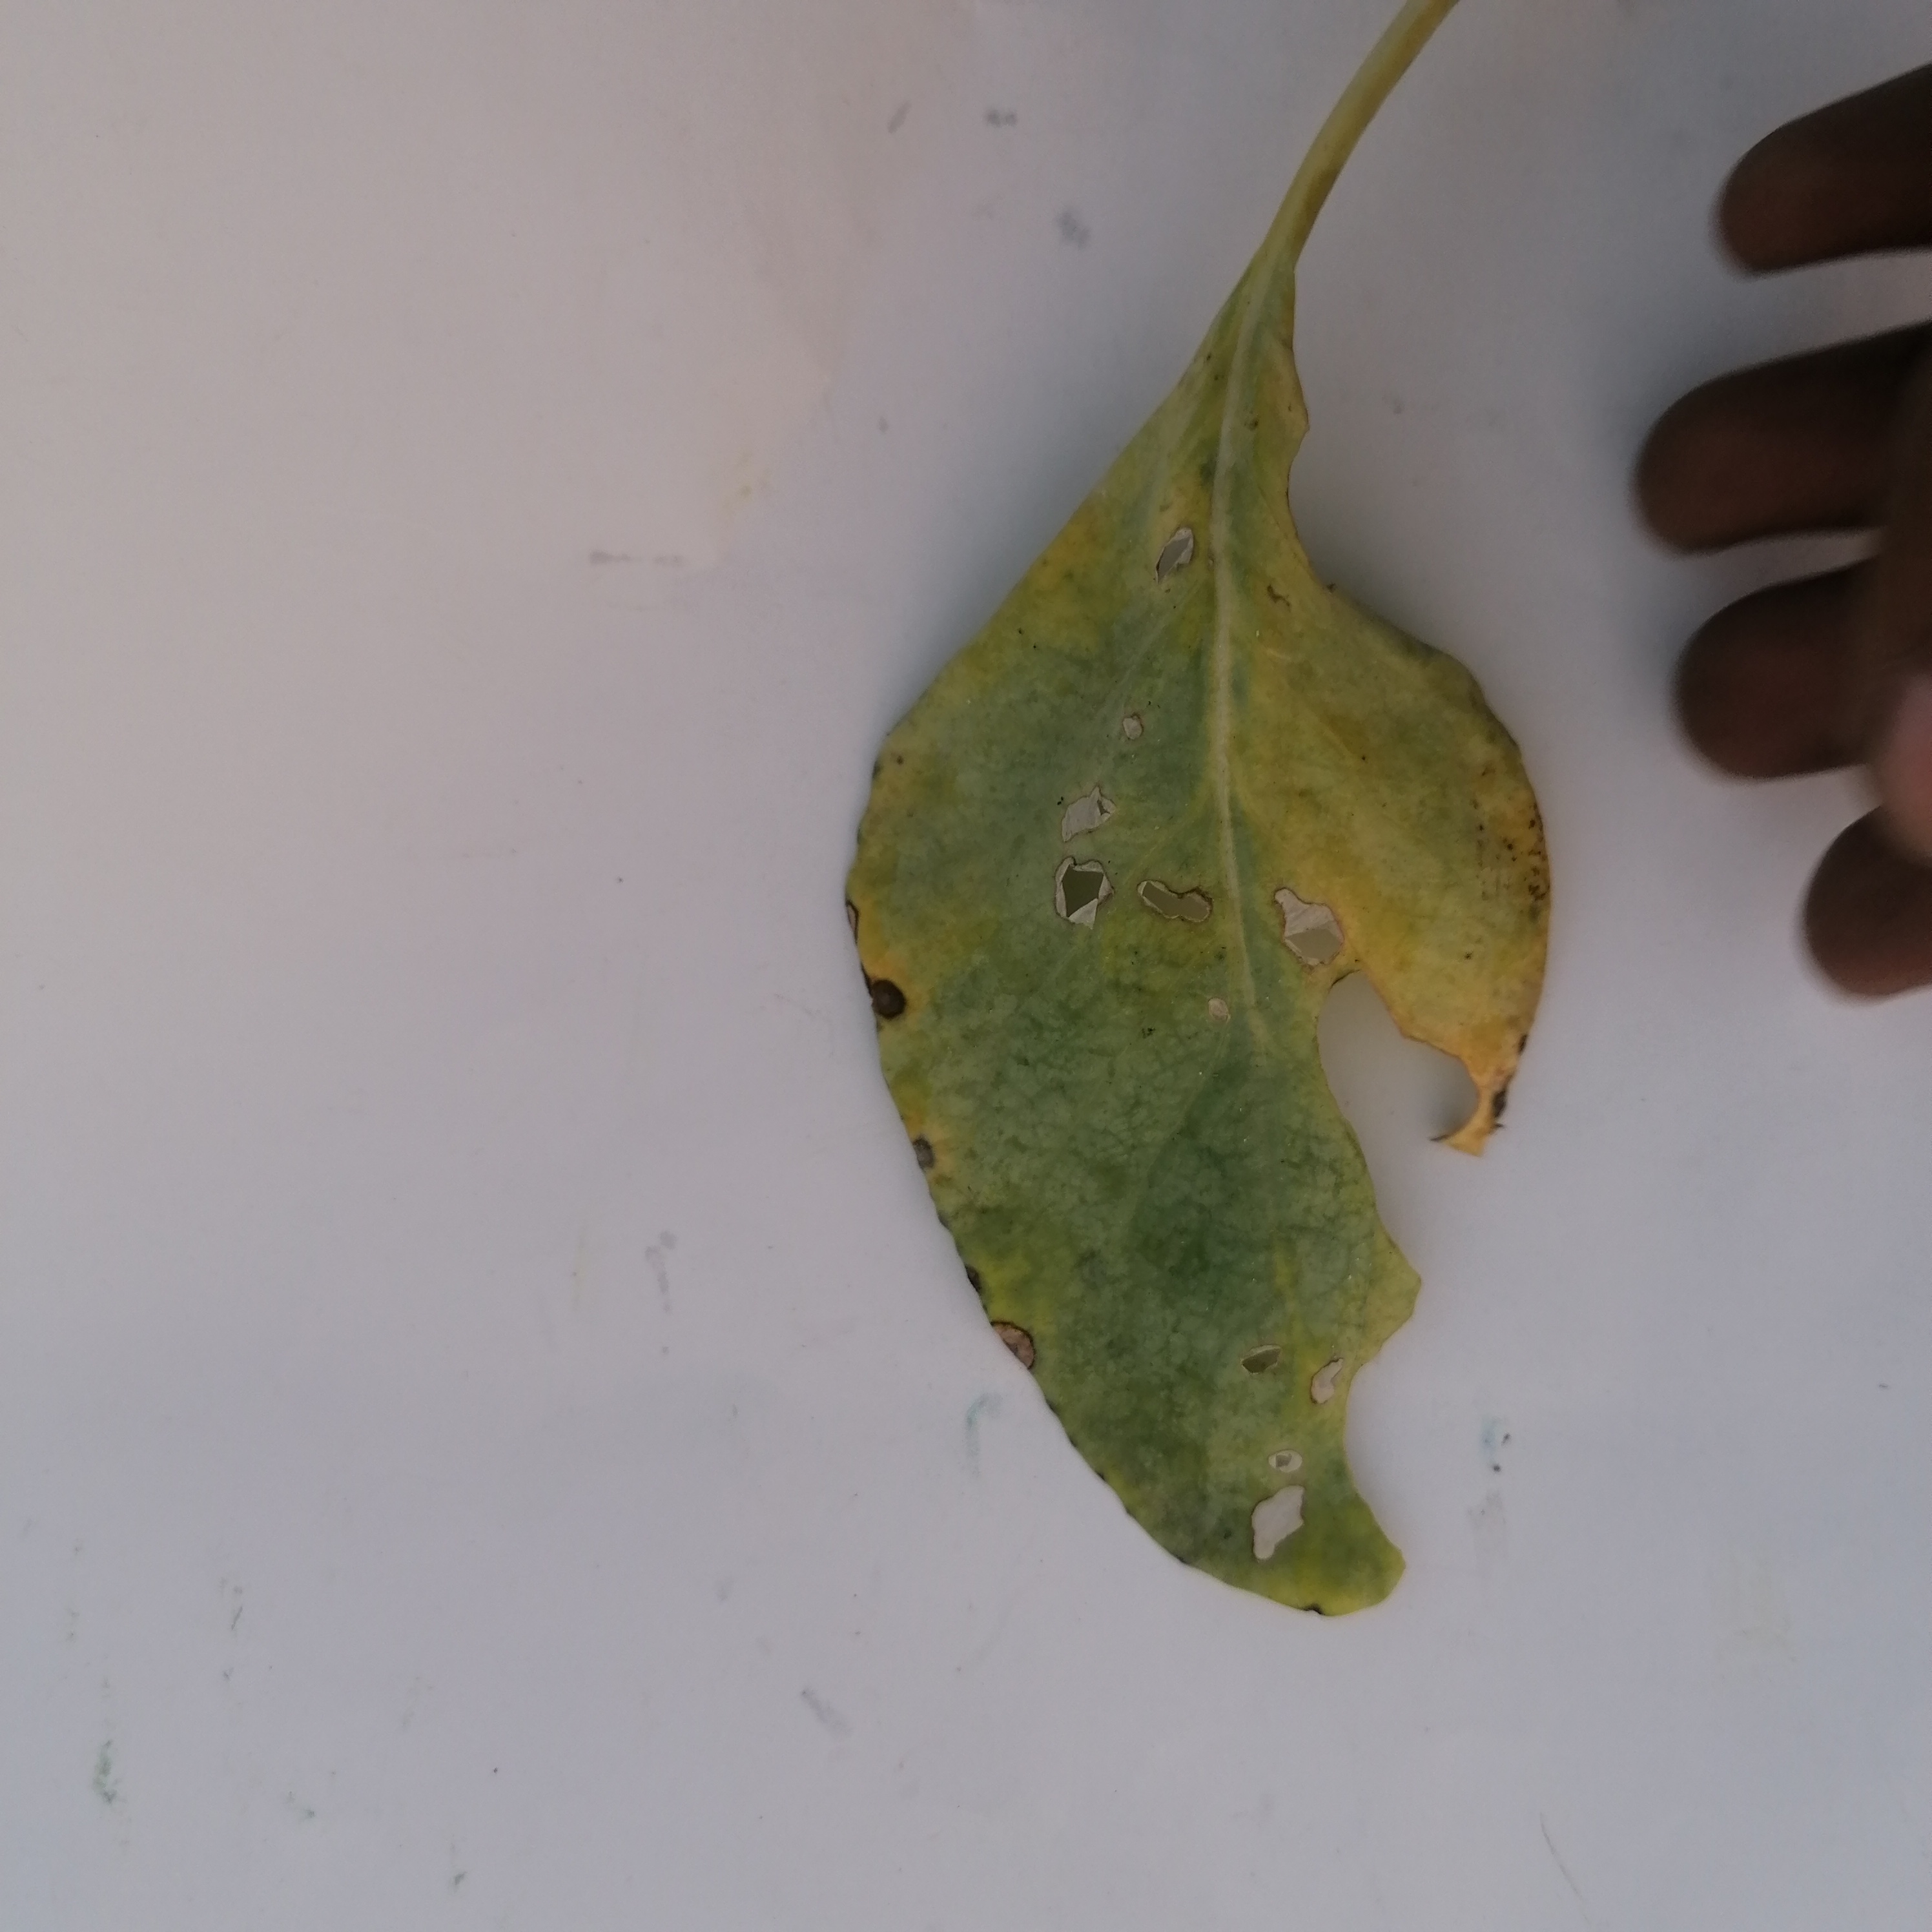
Label: Black Rot